London Canon Tables

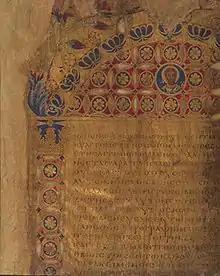
Fragment of Epistula ad Carpianum in "London Canon Tables"

The London Canon Tables (British Library, Add MS 5111) is a Byzantine illuminated Gospel Book fragment on vellum from the sixth or seventh century. It was possibly made in Constantinople. The fragment consists of two folios of two illuminated canon tables – of unusual construction – set beneath an ornamental arcade and the Letter by Eusebius of Caesarea which usually prefaces canon tables. The fragment is bound together with a twelfth-century Gospel Book (British Library, Add. MS 5111 and 5112) which is thought to have belonged to one of the monasteries on Mount Athos.